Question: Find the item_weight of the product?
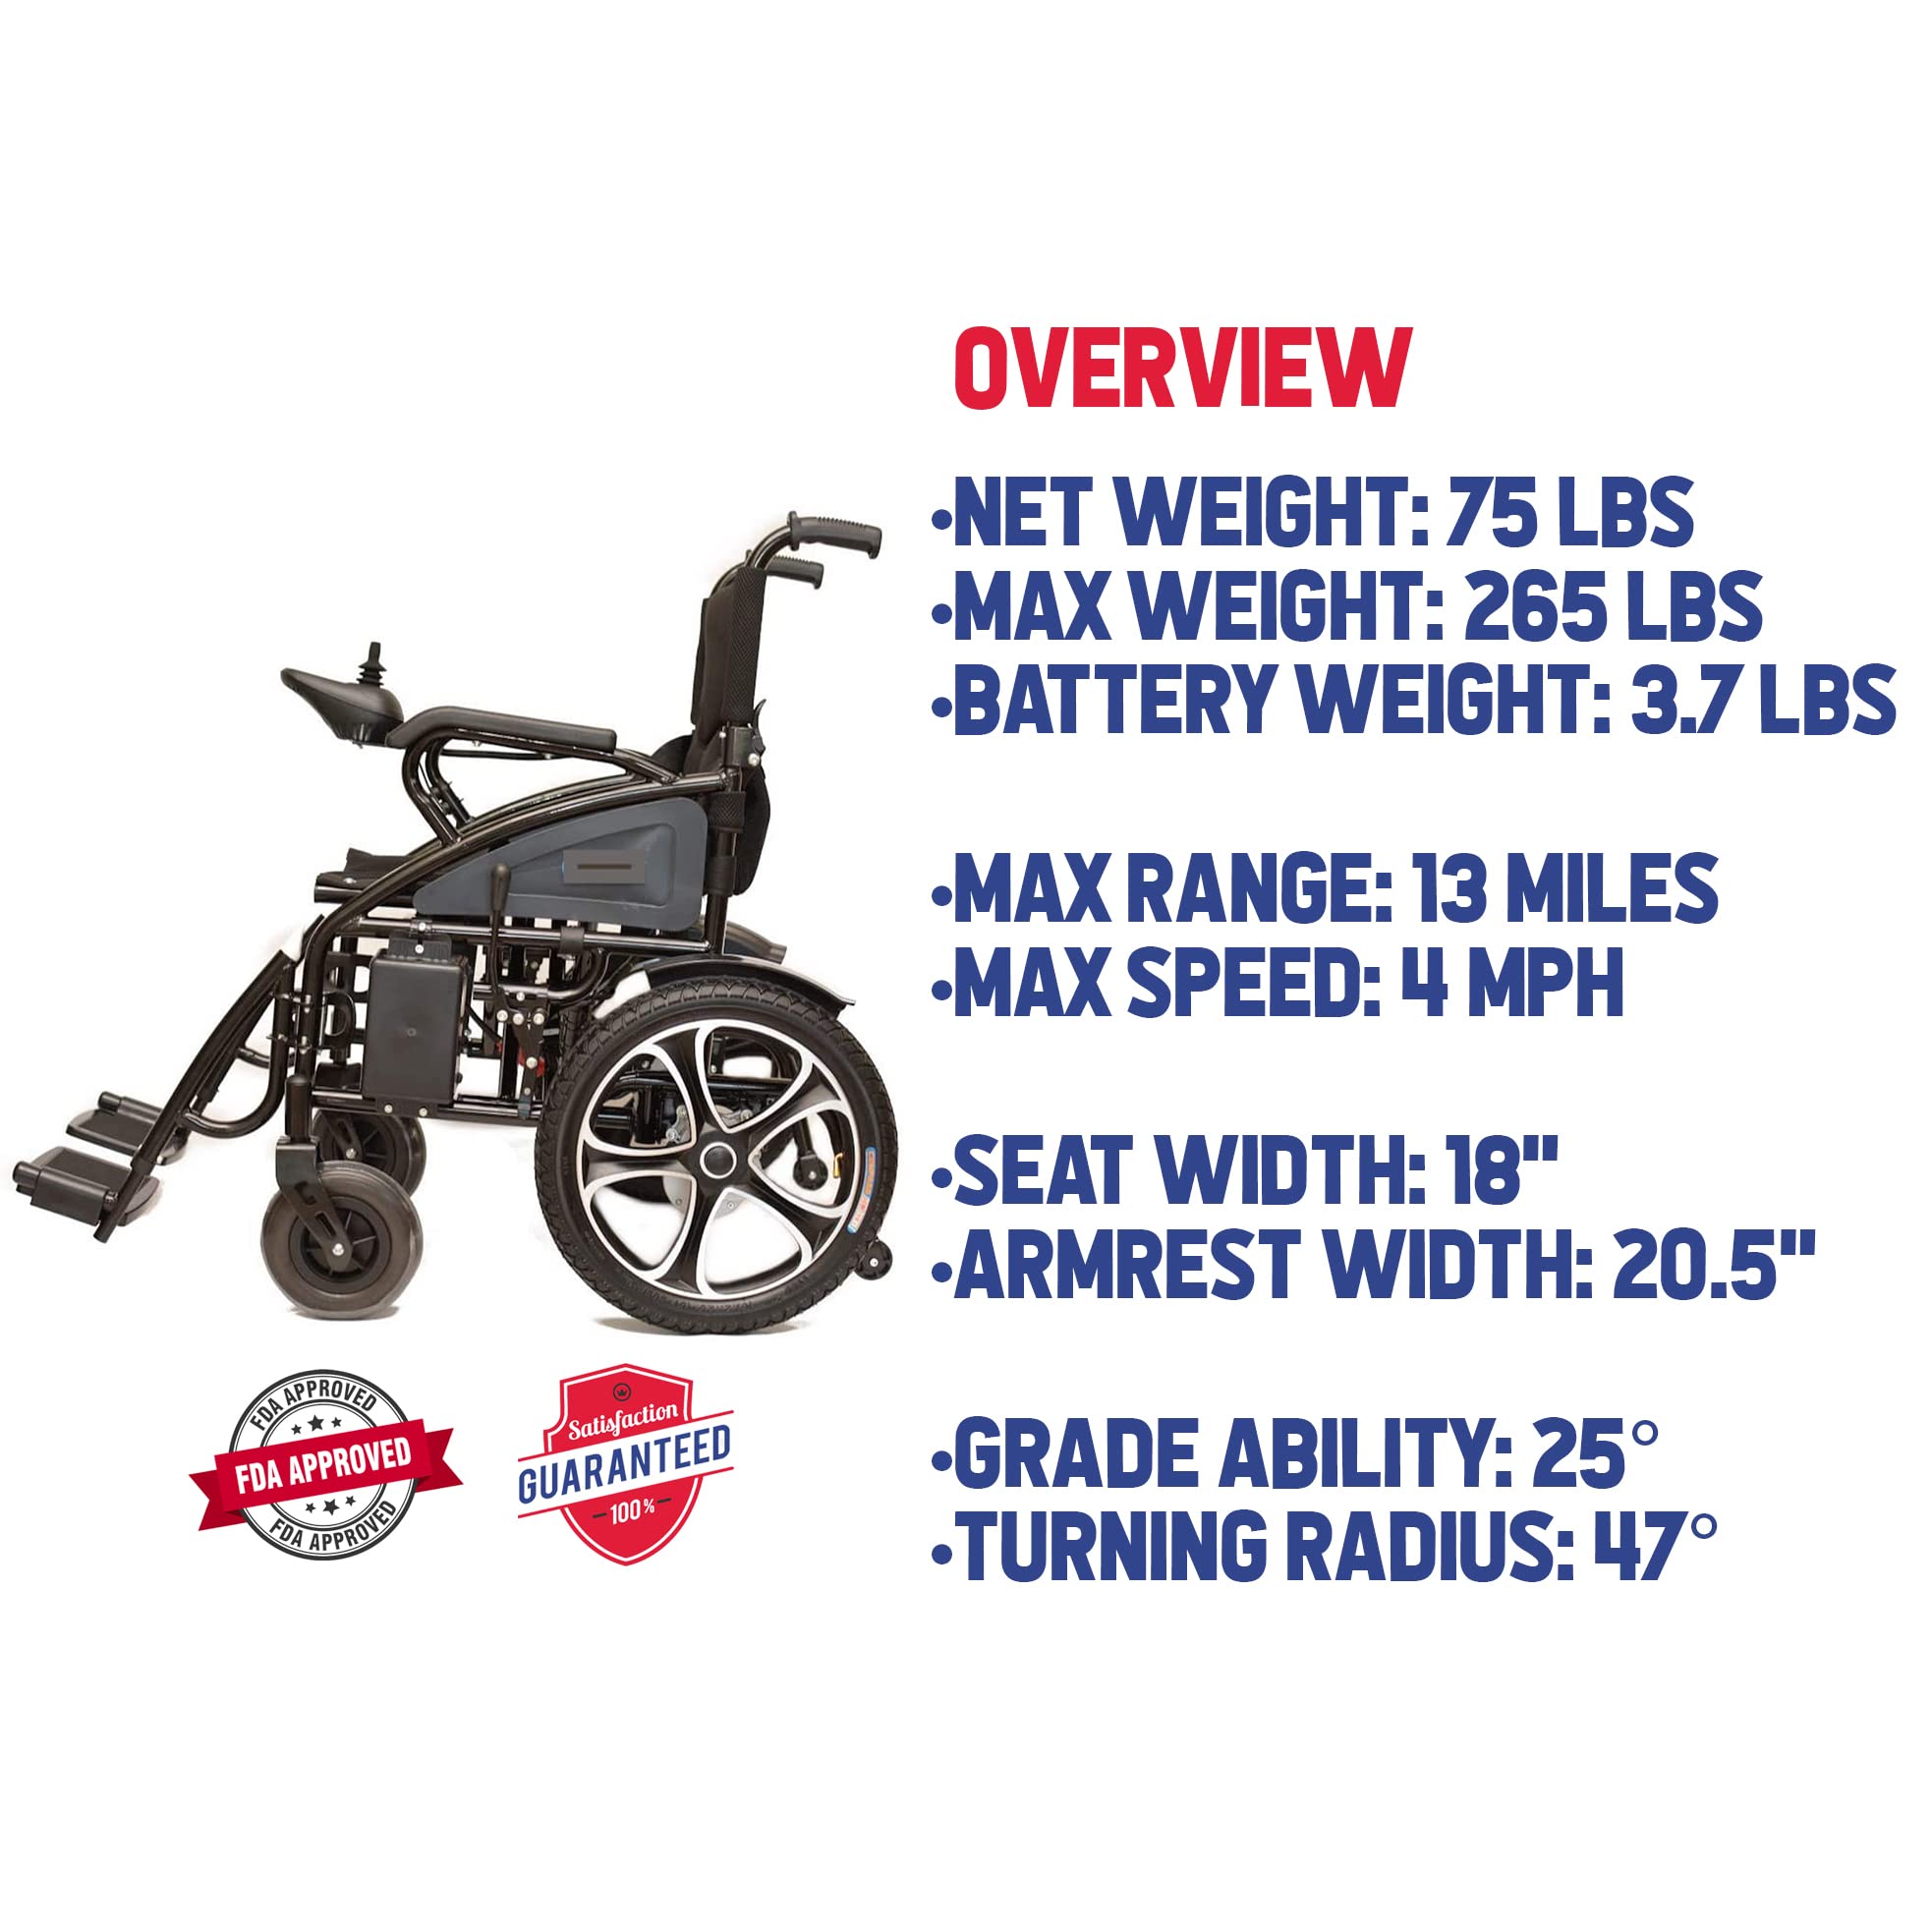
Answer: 75.0 pound